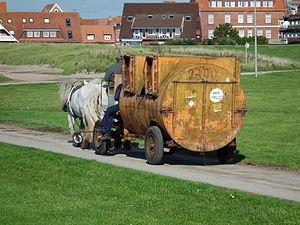
Un cheval territorial est, en France, un cheval réalisant diverses missions de service public pour le compte de la collectivité territoriale. L'originalité de la démarche, qui s'inscrit dans le développement durable et la recherche de solutions écologiques, est de recourir au cheval pour préserver l'authenticité des sites concernés. La commune de Saint-Pierre-sur-Dives est pionnière avec la jument Uranie, en 1993. La commune de Trouville-sur-Mer organise le congrès annuel et dirige la commission nationale des chevaux territoriaux. En 2012, l'activité est définie et le métier de cocher est officiellement inscrit au répertoire des métiers. En 2015, environ 300 communes de France recourent aux services d'un ou de plusieurs chevaux territoriaux. Leurs missions sont variées, mais concernent généralement le tourisme, la gestion des déchets et des espaces verts, la prévention et la sécurité, ou le transport des personnes.
Le Percheron est la plus connue des races de chevaux françaises. Cheval de trait issu selon la légende d'étalons arabes amenés dans le comté du Perche au VIIIᵉ siècle, il résulte plus vraisemblablement d'une longue sélection par ses éleveurs. Sa capacité à déplacer rapidement des véhicules hippomobiles à l'attelage au trot est privilégiée dès la fin du XVIIIᵉ siècle et au début du XIXᵉ siècle, ce qui lui vaut son surnom de « diligencier ». Massivement employé pour les postes et la compagnie des omnibus, avec l'arrivée du chemin de fer, il est sélectionné pour tracter de plus lourdes charges au pas et au trot, en travail agricole et au labour.